Mungana

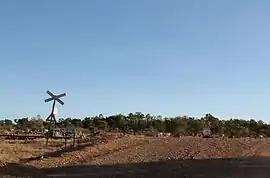
Old Mungana town site

Mungana is a former mining town in the rural locality of Chillagoe in the Shire of Mareeba, Queensland, Australia .